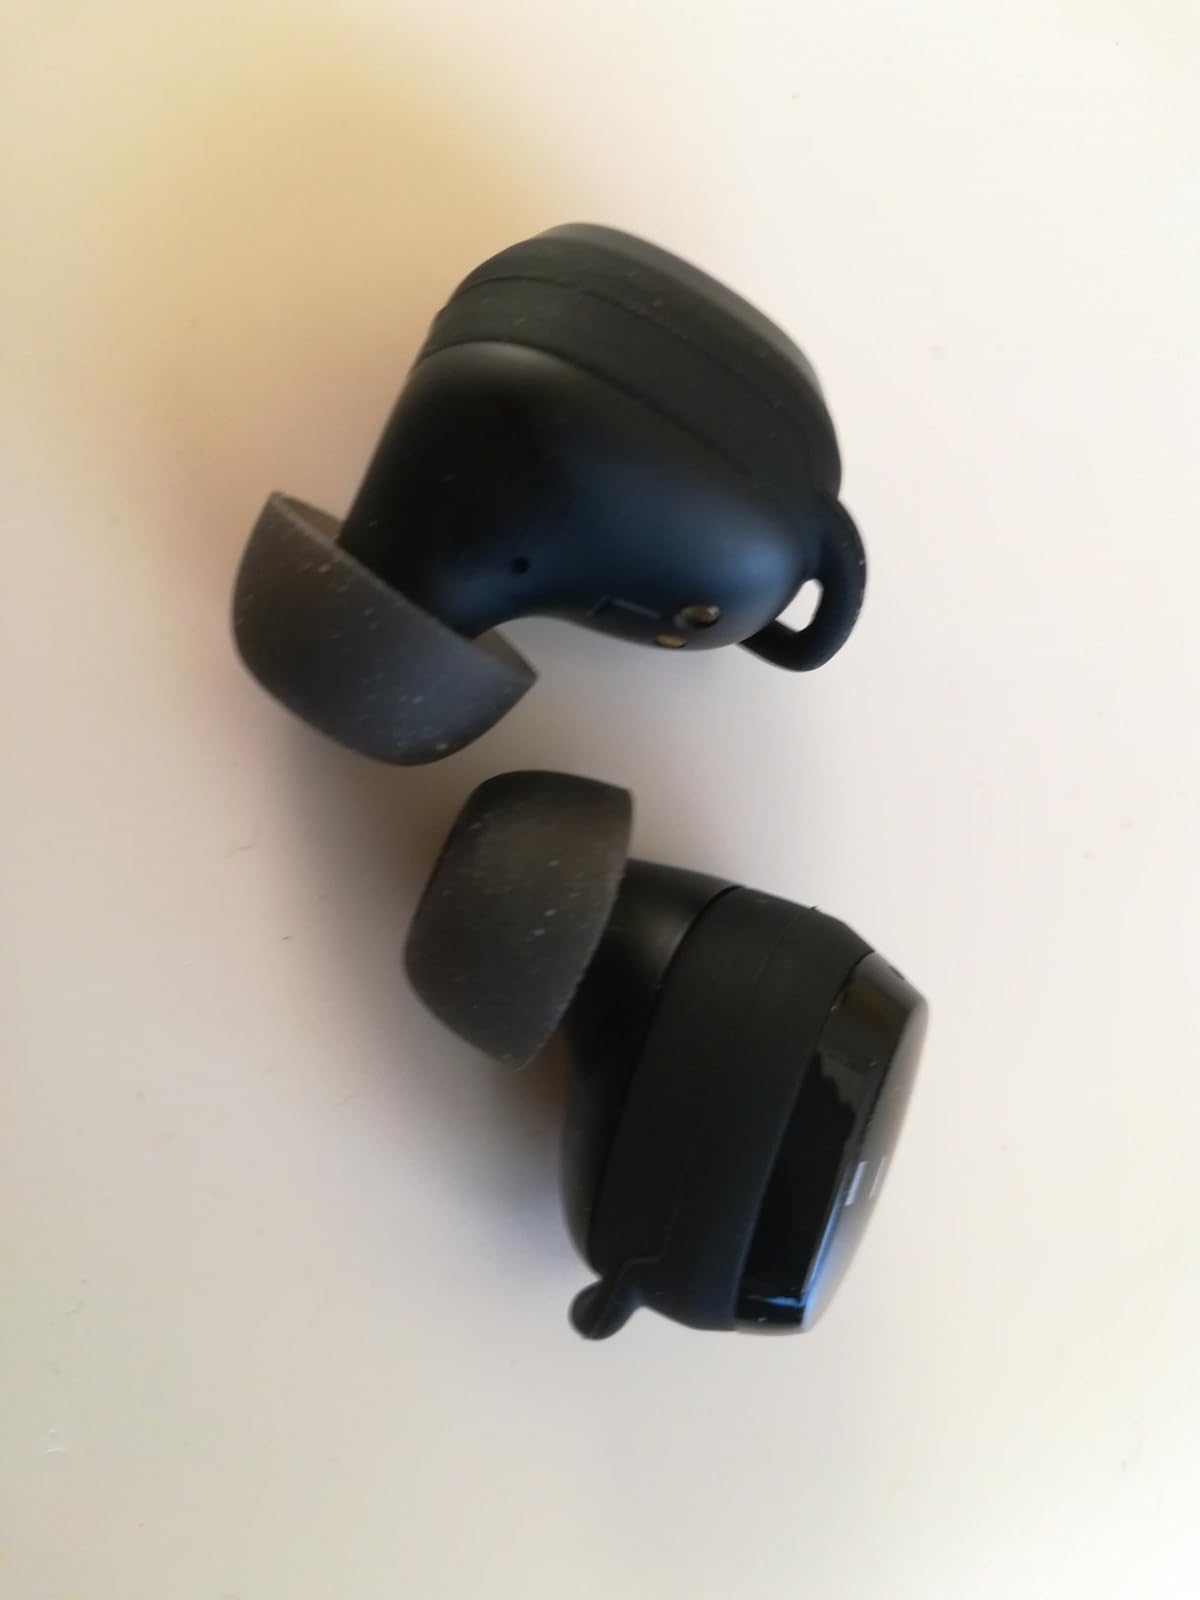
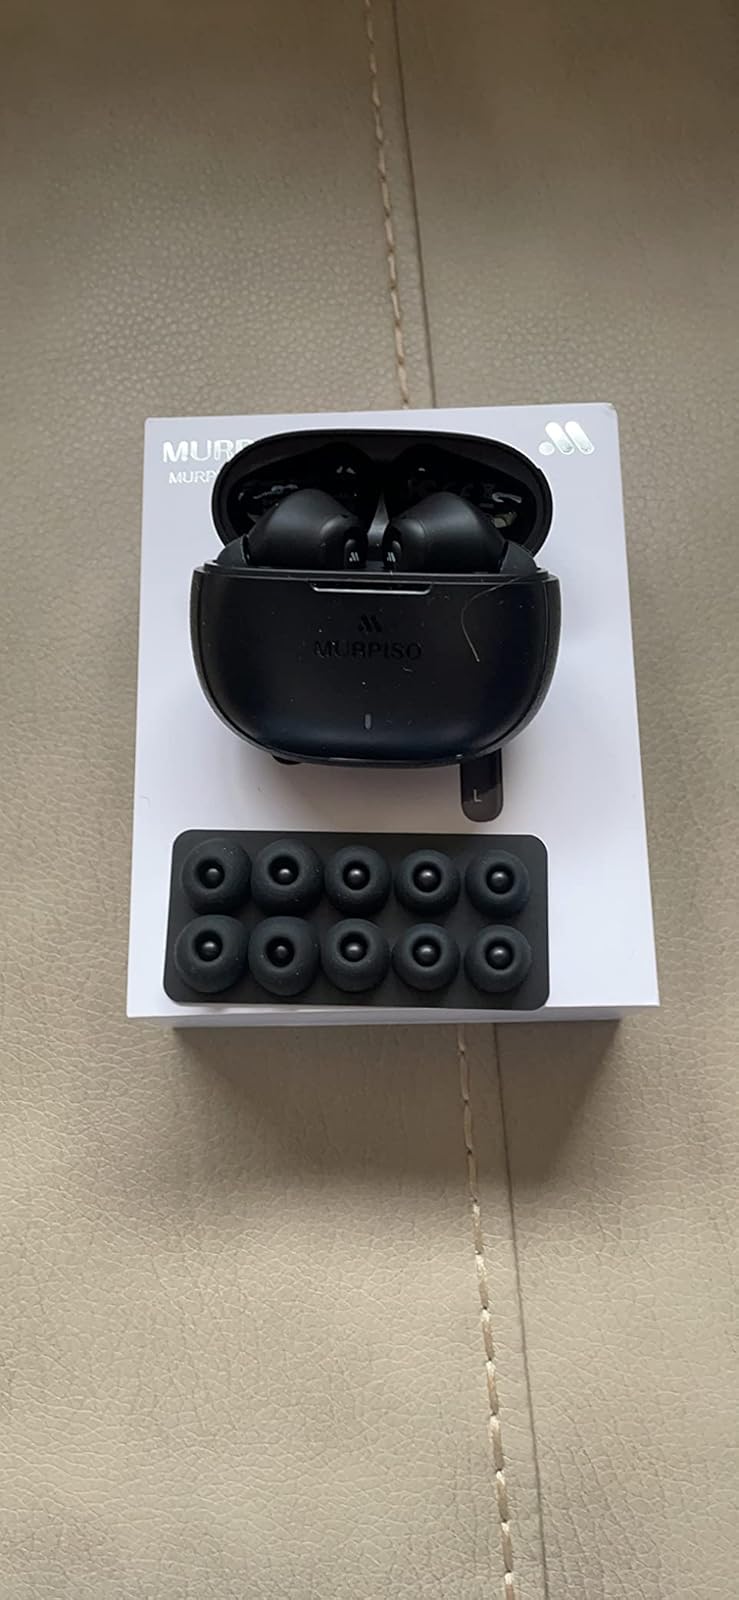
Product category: earbuds
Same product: no